Antonio Rosati

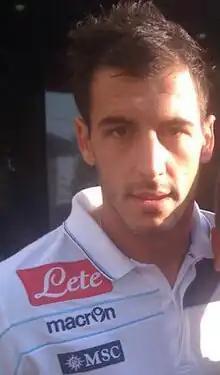
Rosati with Napoli in 2012

Antonio Rosati (born 26 June 1983) is an Italian former professional footballer who played as a goalkeeper.